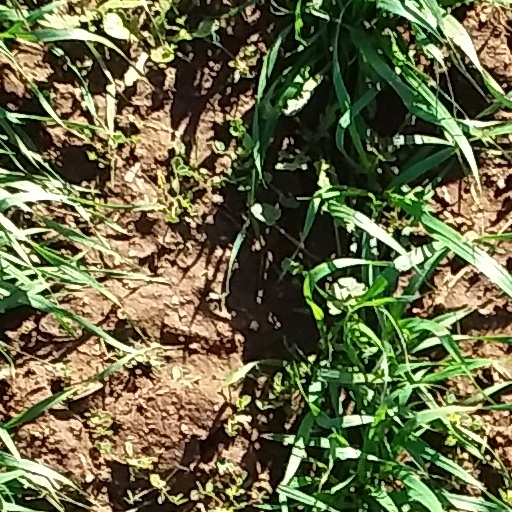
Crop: wheat